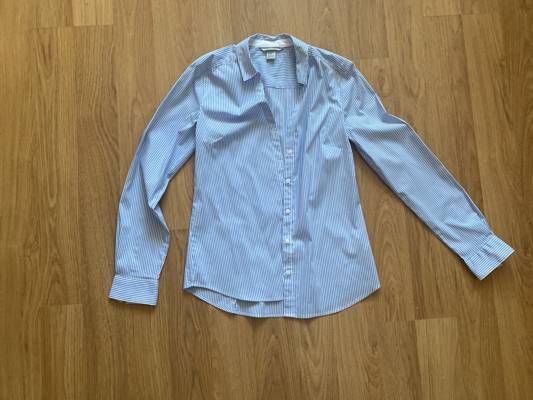
Waste category: clothes